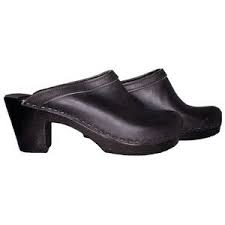
Label: Clog